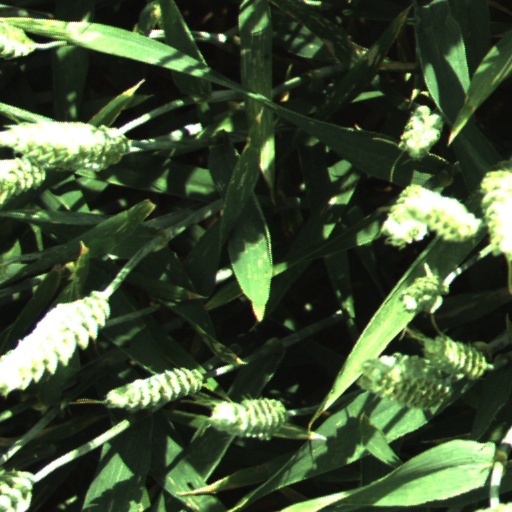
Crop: wheat